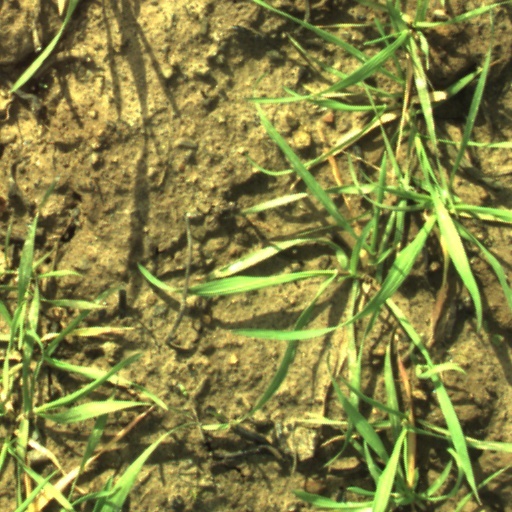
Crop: wheat